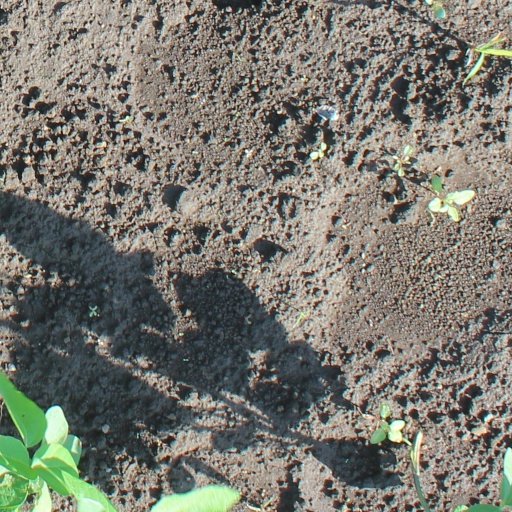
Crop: soybean